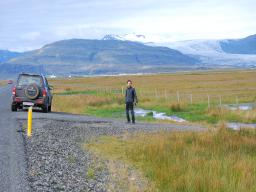
Label: Background_without_leaves